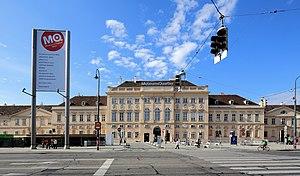
Le MuseumsQuartier Wien est un complexe culturel, installé dans les anciennes écuries impériales. C'est l'un des plus grands complexes culturels au monde.